Hazel Kirke

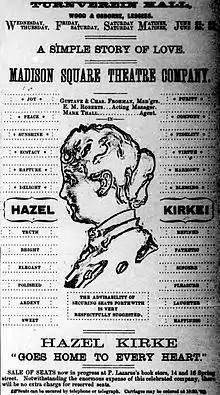
A poster for the play from a newspaper, 1884

By the mid-1910s the play had been produced in England, Australia, Japan, and elsewhere. In 1916 it was adapted into a film starring Pearl White and produced at the Whartons Studio in Ithaca, New York.